Francisco de Artiga

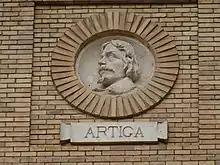
Artiga on the facade of the former Faculty of Medicine in Zaragoza.

Francisco de Artiga was a Spanish landscape and historical painter born at Huesca about 1650. He painted several 'Sibyls,' 'Conceptions,' and perspective views. He was also an engraver, an architect, a mathematician, and an author. He died in 1711 at Huesca.